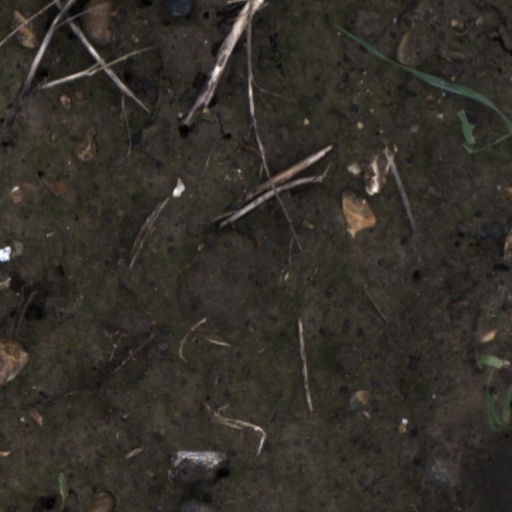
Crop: wheat